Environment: real
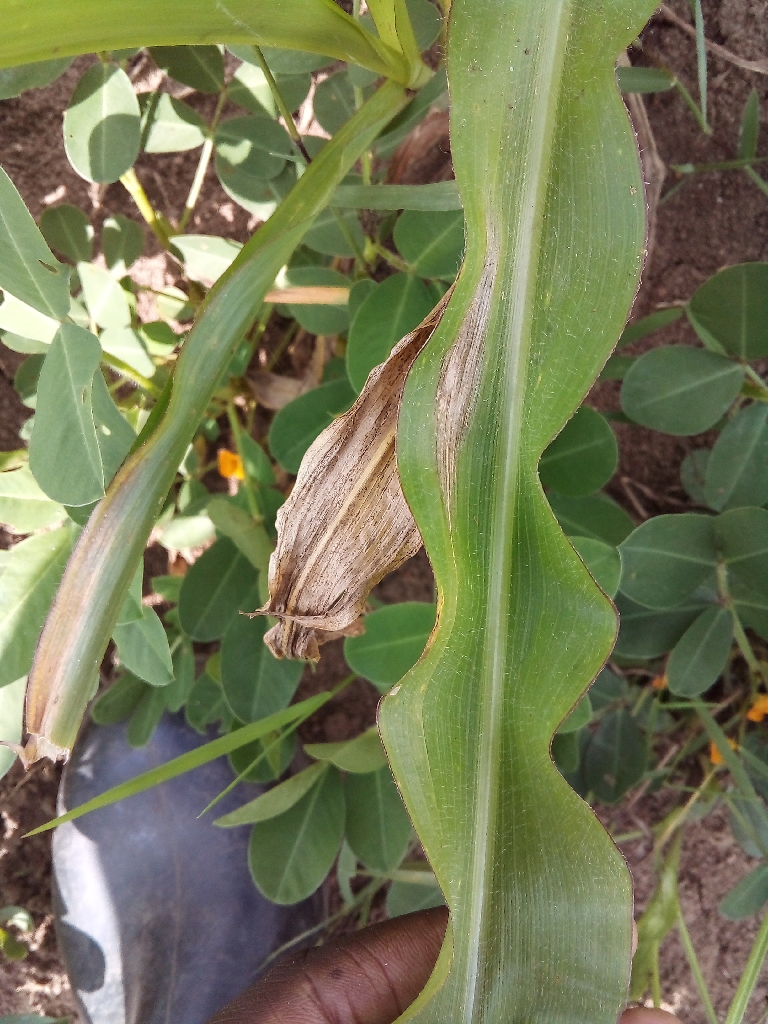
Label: northern_corn_leaf_blight